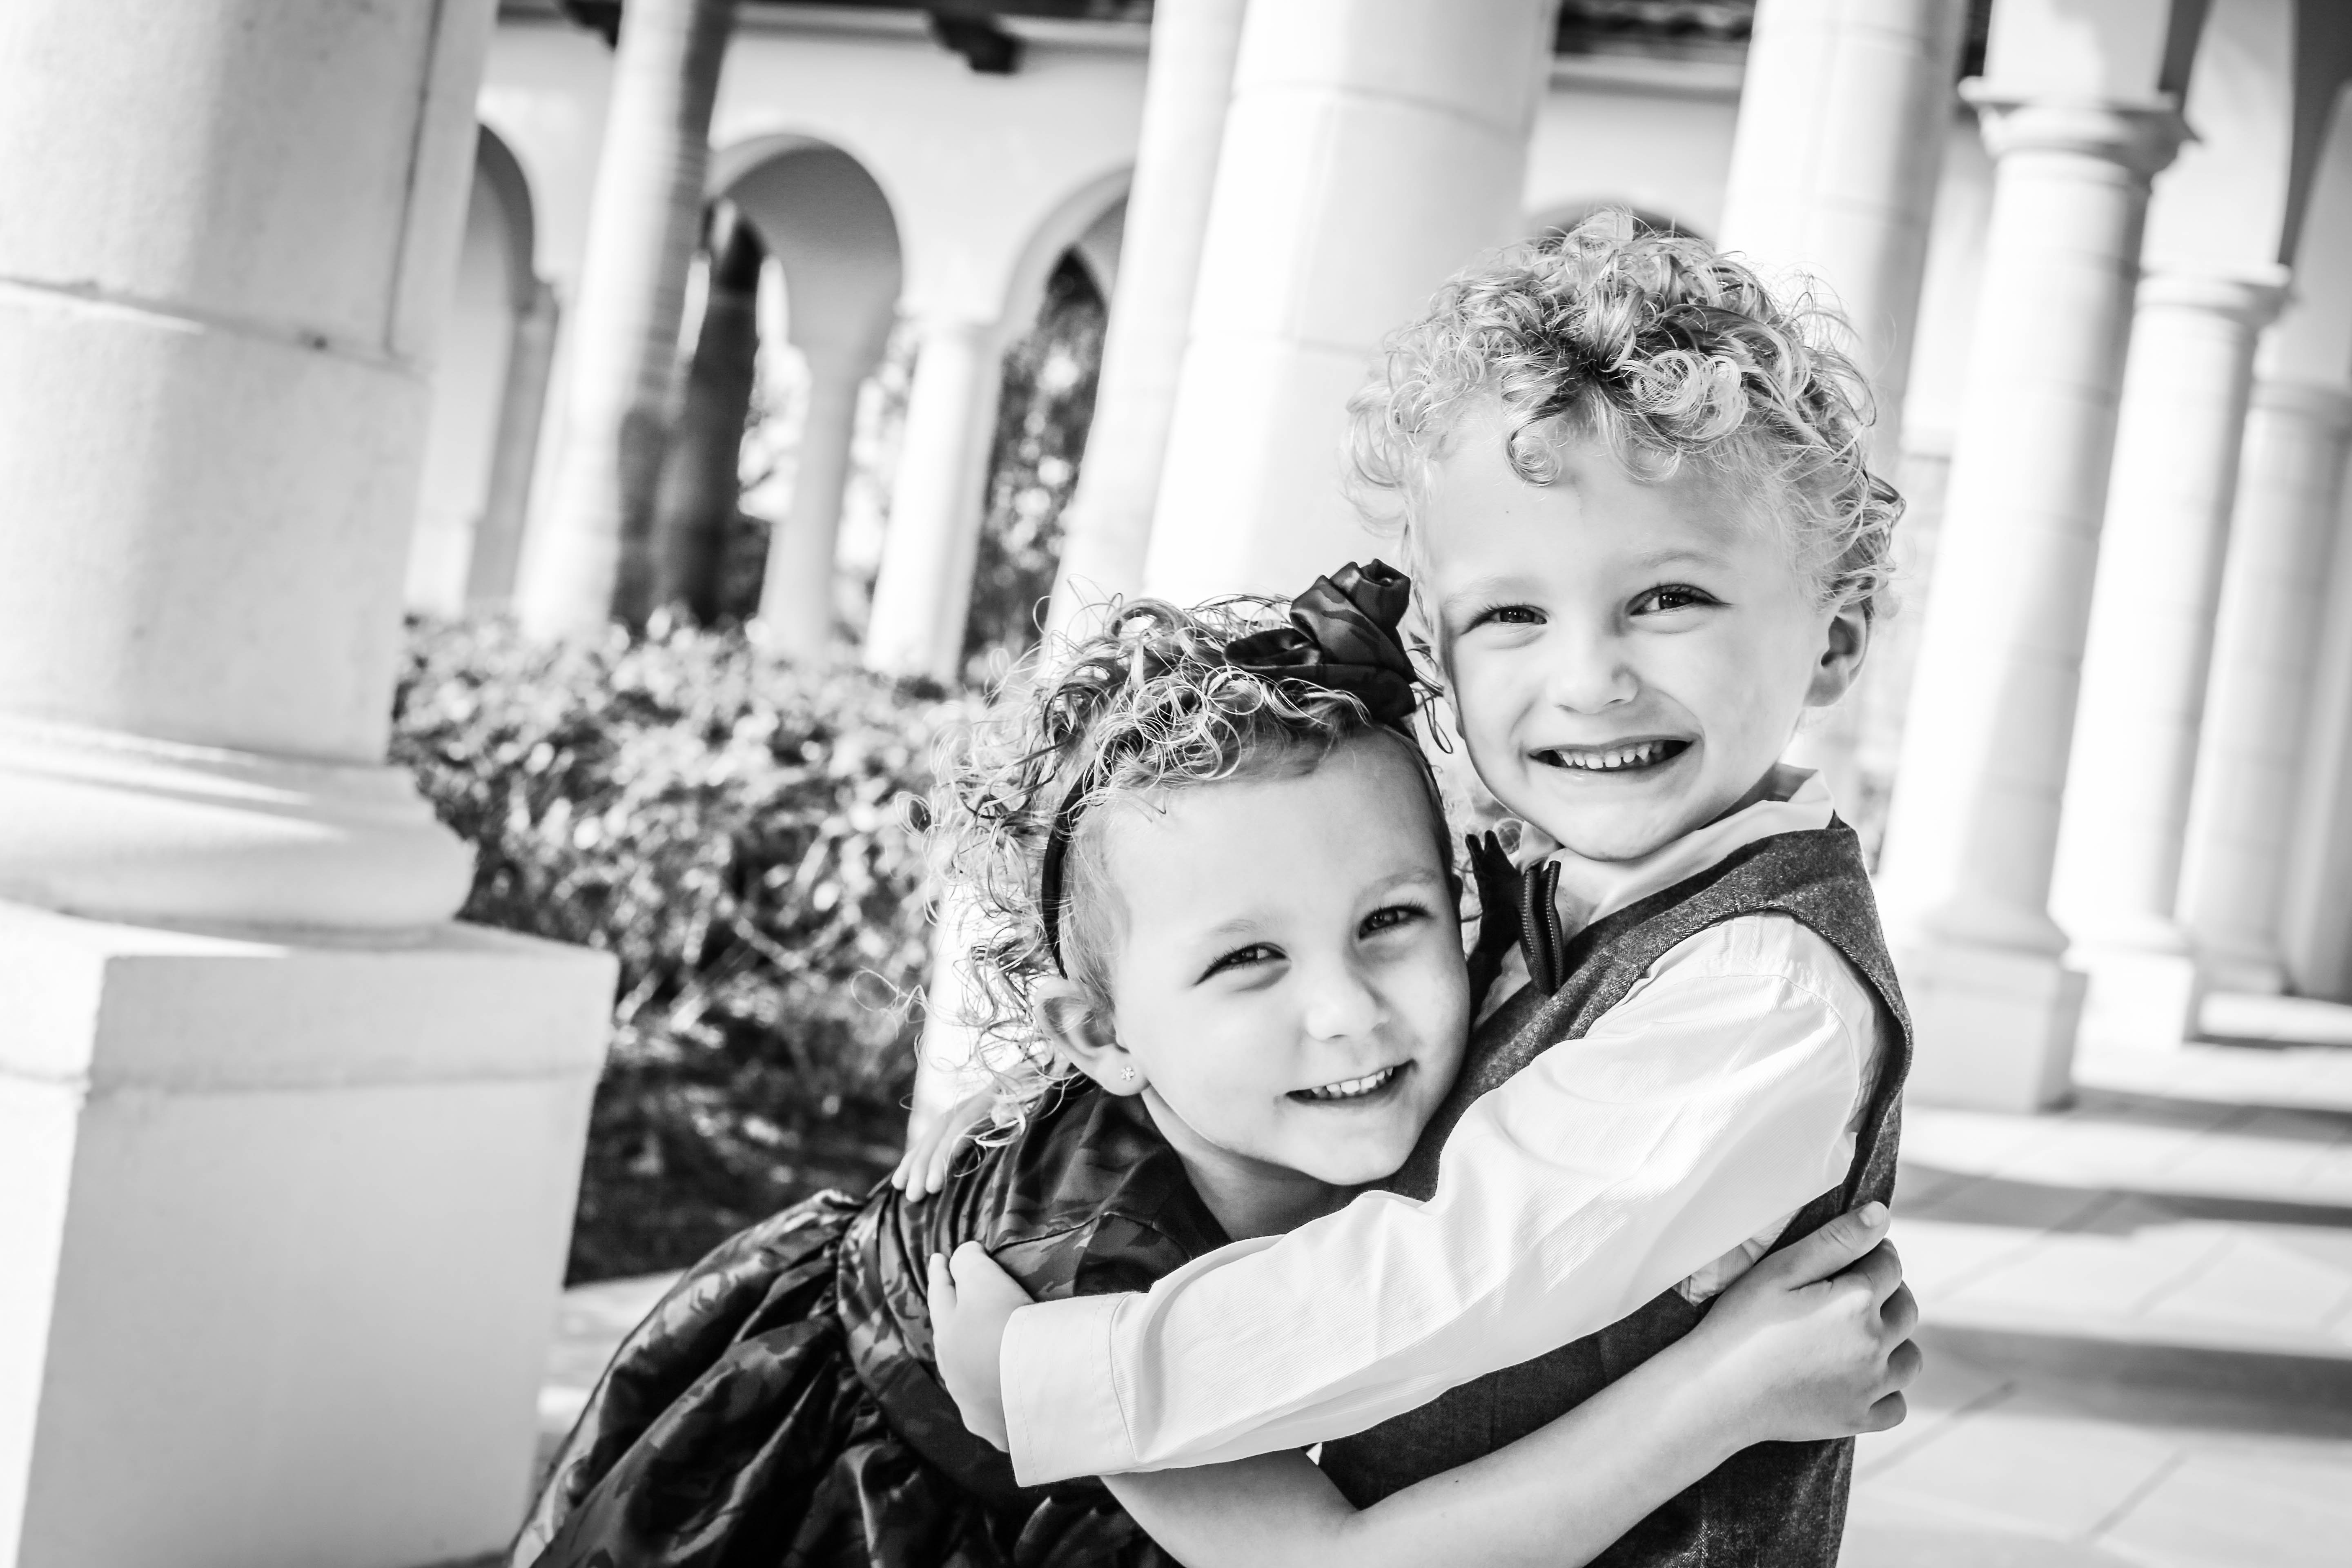
person, black and white, woman, photography, monochrome, bride, ceremony, photograph, monochrome photography, portrait photography